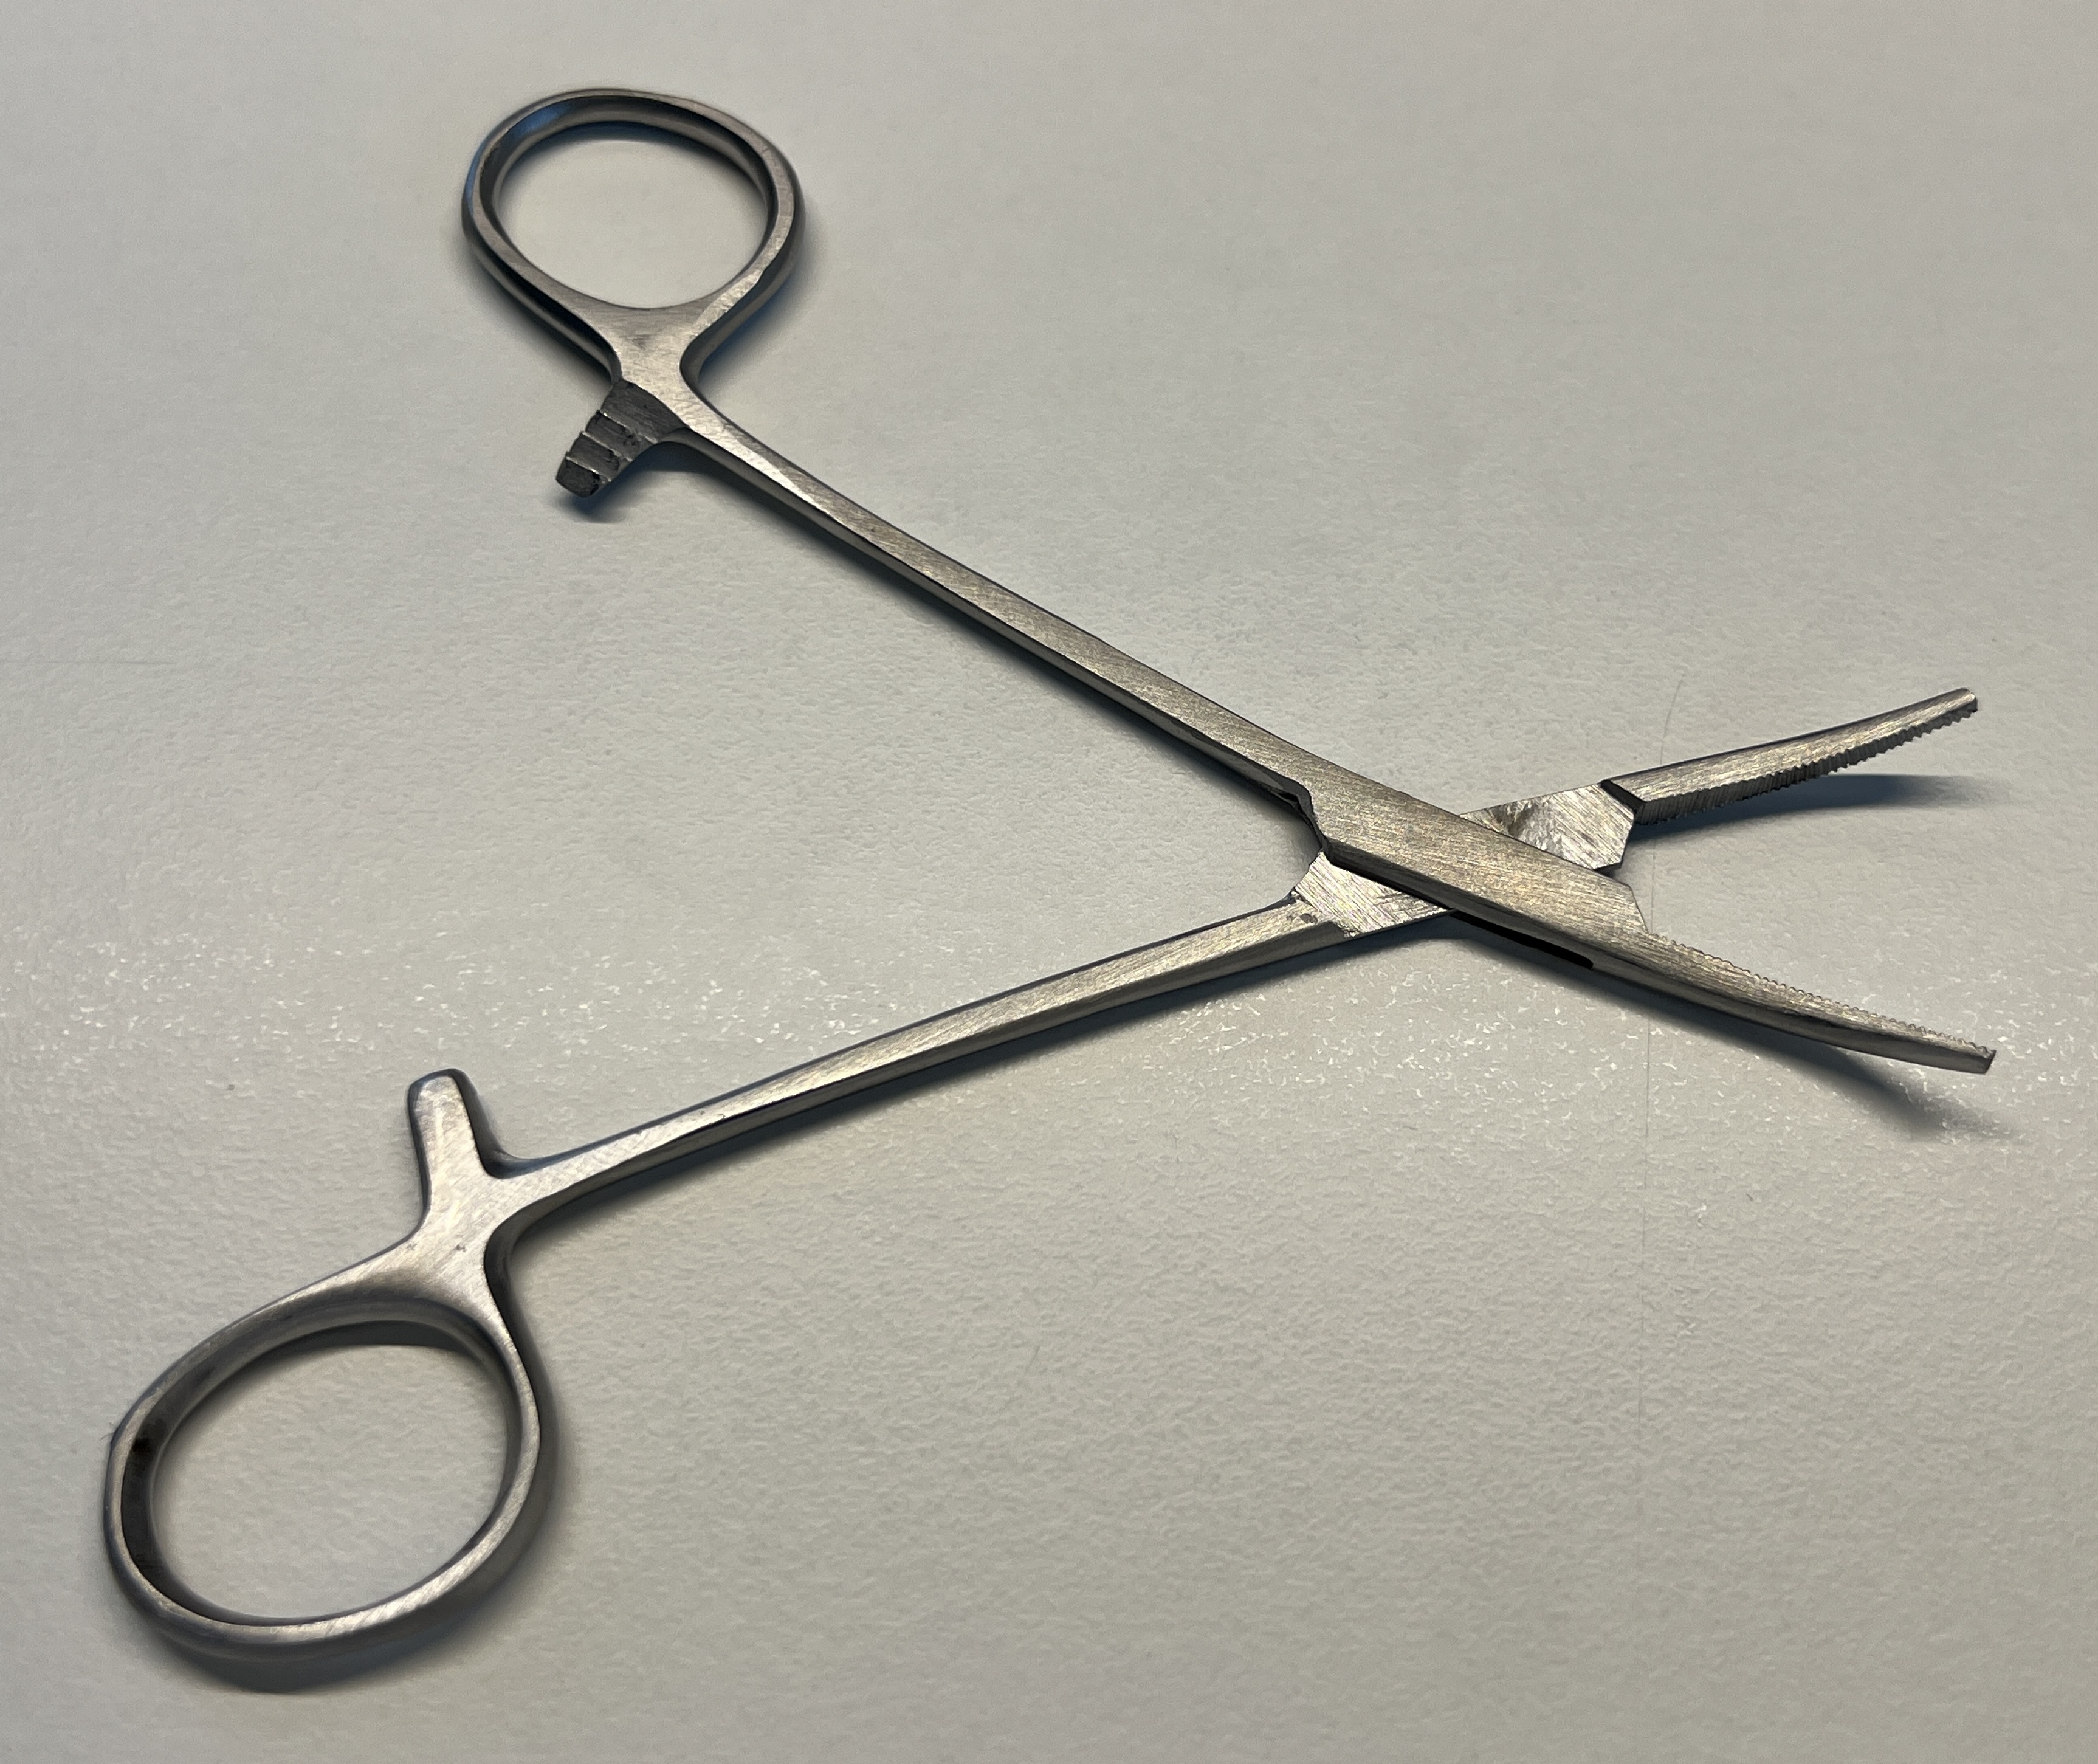
Hinged instrument state: open